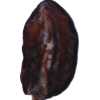
Label: carambola